Edward Vincent Dargin

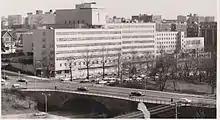
Misericordia Hospital, Bronx, New York (2015)

On August 25, 1953, Dargin was appointed auxiliary bishop of New York and titular bishop of "Amphipolis" by Pope Pius XII. He received his episcopal consecration on October 5, 1953, from Cardinal James McIntyre, with Bishop William Scully and Auxiliary Bishop Joseph Flannelly serving as co-consecrators, in St. Patrick's Cathedral in Manhattan.